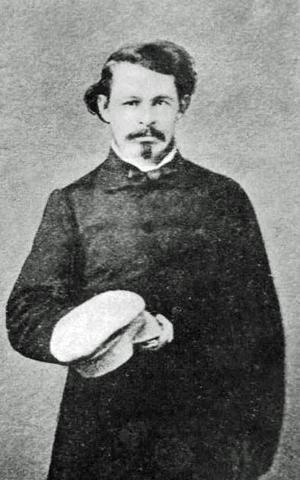
La révolte des Taiping est un soulèvement majeur qui eut lieu dans le sud, puis le centre de la Chine, entre 1851 et 1864 ; cette révolte, dont la dynastie des Qing mit près de quinze ans à venir à bout, tire son nom du royaume que les rebelles avaient fondé en Chine du sud et en Chine centrale, le Taiping Tian Guo, ou « Royaume céleste de la Grande Paix », d'où provient le nom de Tàipíng.
Frederick Townsend Ward, né le 29 novembre 1831 à Salem et mort le 22 septembre 1862 à Ningbo, est un aventurier américain. Marin, flibustier, mercenaire et soldat de fortune, il devint célèbre pour ses victoires militaires en Chine pour le compte de la dynastie Qing durant la Révolte des Taiping.